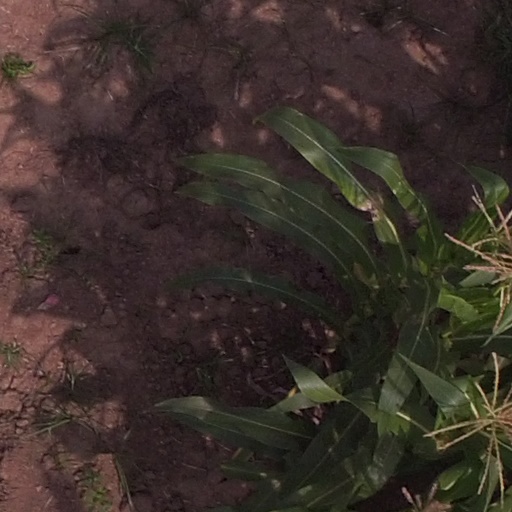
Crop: maize; corn